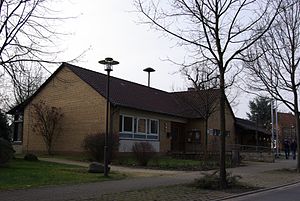
Hillerse
Rådhuset i Hillerse
Hillerse er en kommune i Landkreis Gifhorn i den tyske delstat Niedersachsen. Den ligger i den sydlige del af amtet Meinersen.